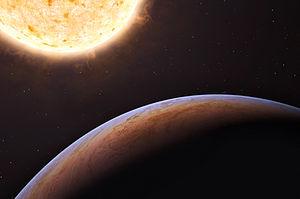
HIP 13044 b est une planète extrasolaire dont la découverte, annoncée en 2010, a été rétractée en 2014.
HIP 13044 est une étoile géante rouge située à environ ∼2 380 a.l. du système solaire dans la constellation du Fourneau.